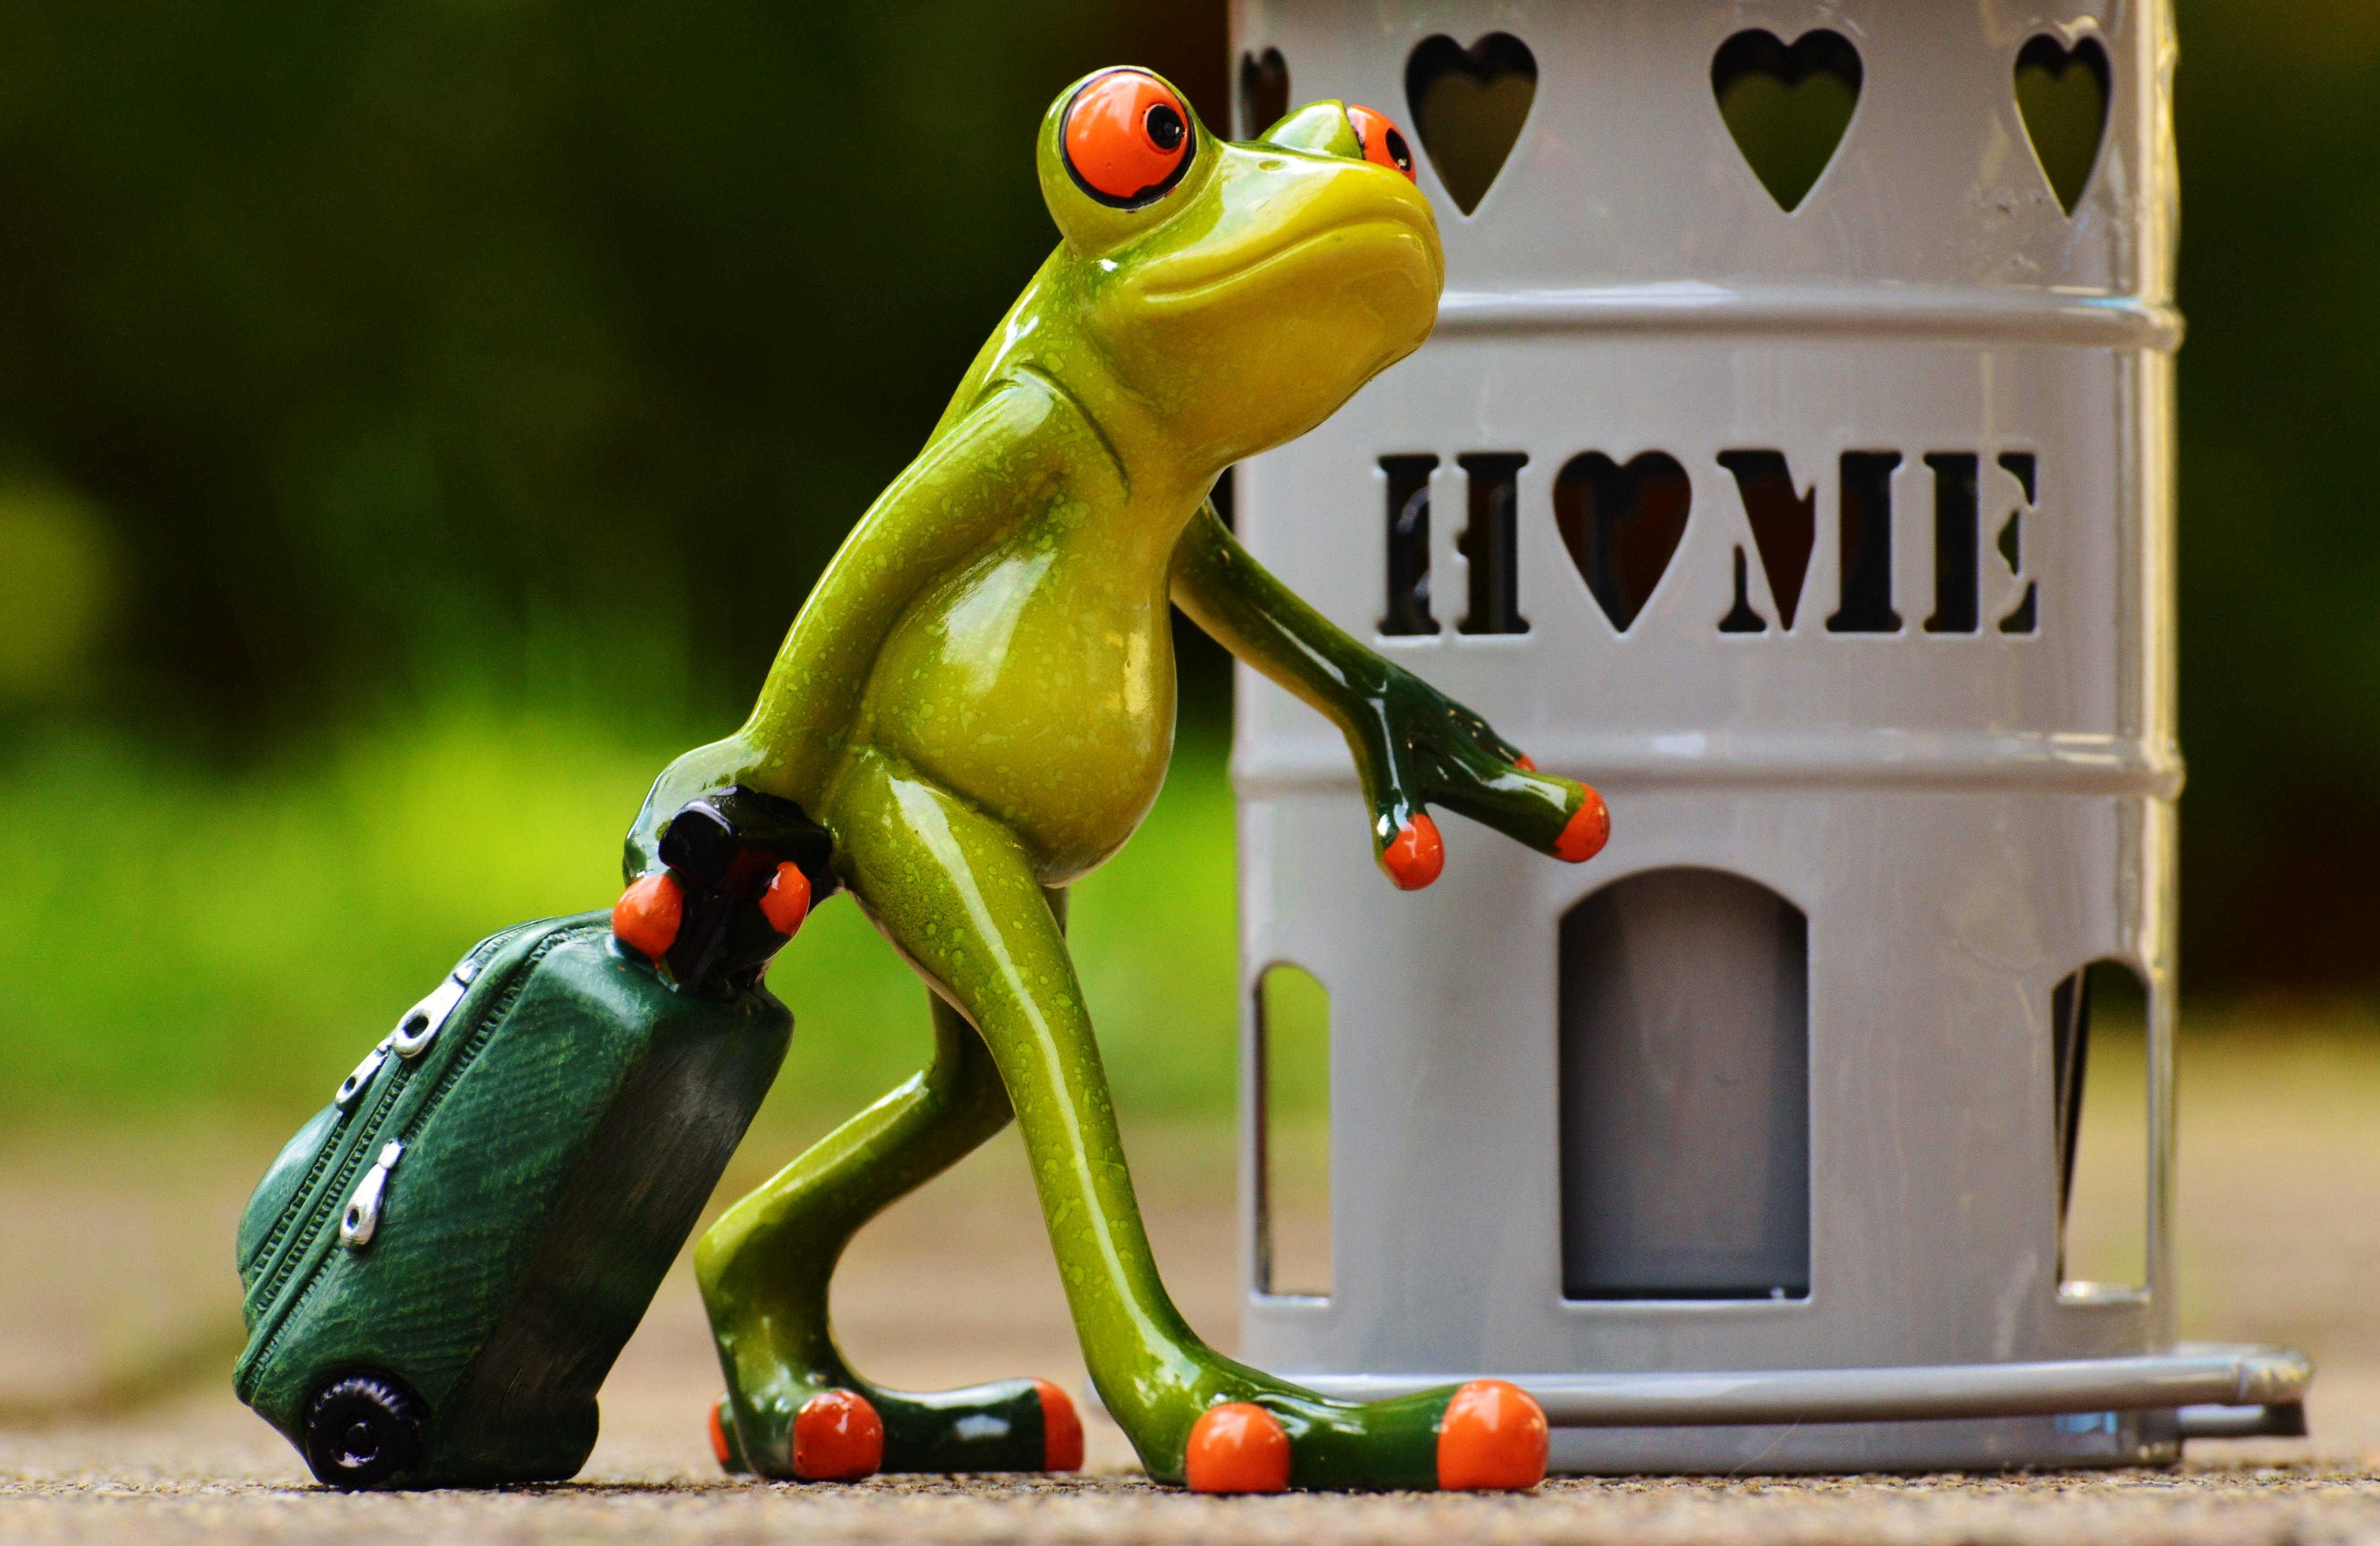
sweet, home, cute, trolley, decoration, green, frog, amphibian, toy, fauna, luggage, tree frog, figure, vertebrate, funny, welcome, beautiful, at home, arrive